Pastel de Tentúgal

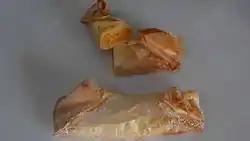
Tentúgal pastry

Pastel de Tentúgal (Tentúgal pastry) is a Portuguese pastry originating in Tentúgal, in the municipality of Montemor-o-Velho. This conventual sweet was first created sometime in the 16th century by Carmelite nuns at the Convento de Nossa Senhora do Carmo. It is made of a sweet ovos moles filling consisting of egg yolks and sugar, wrapped in a paper-thin dough.